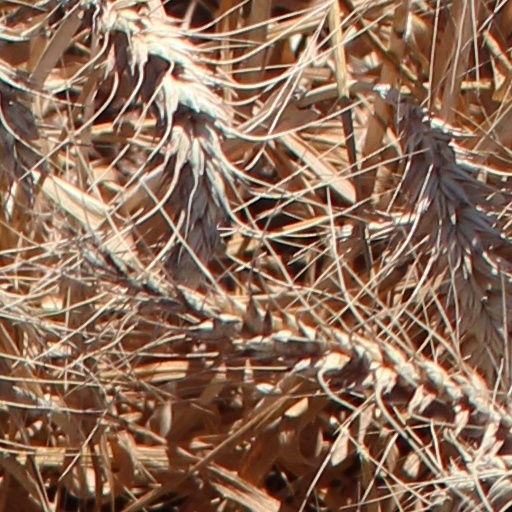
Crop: wheat